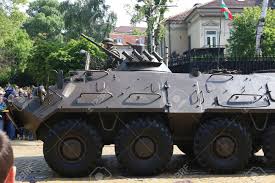
Label: BTR